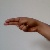
The image shows a hand gesture representing the letter 'H' in Indian Sign Language.